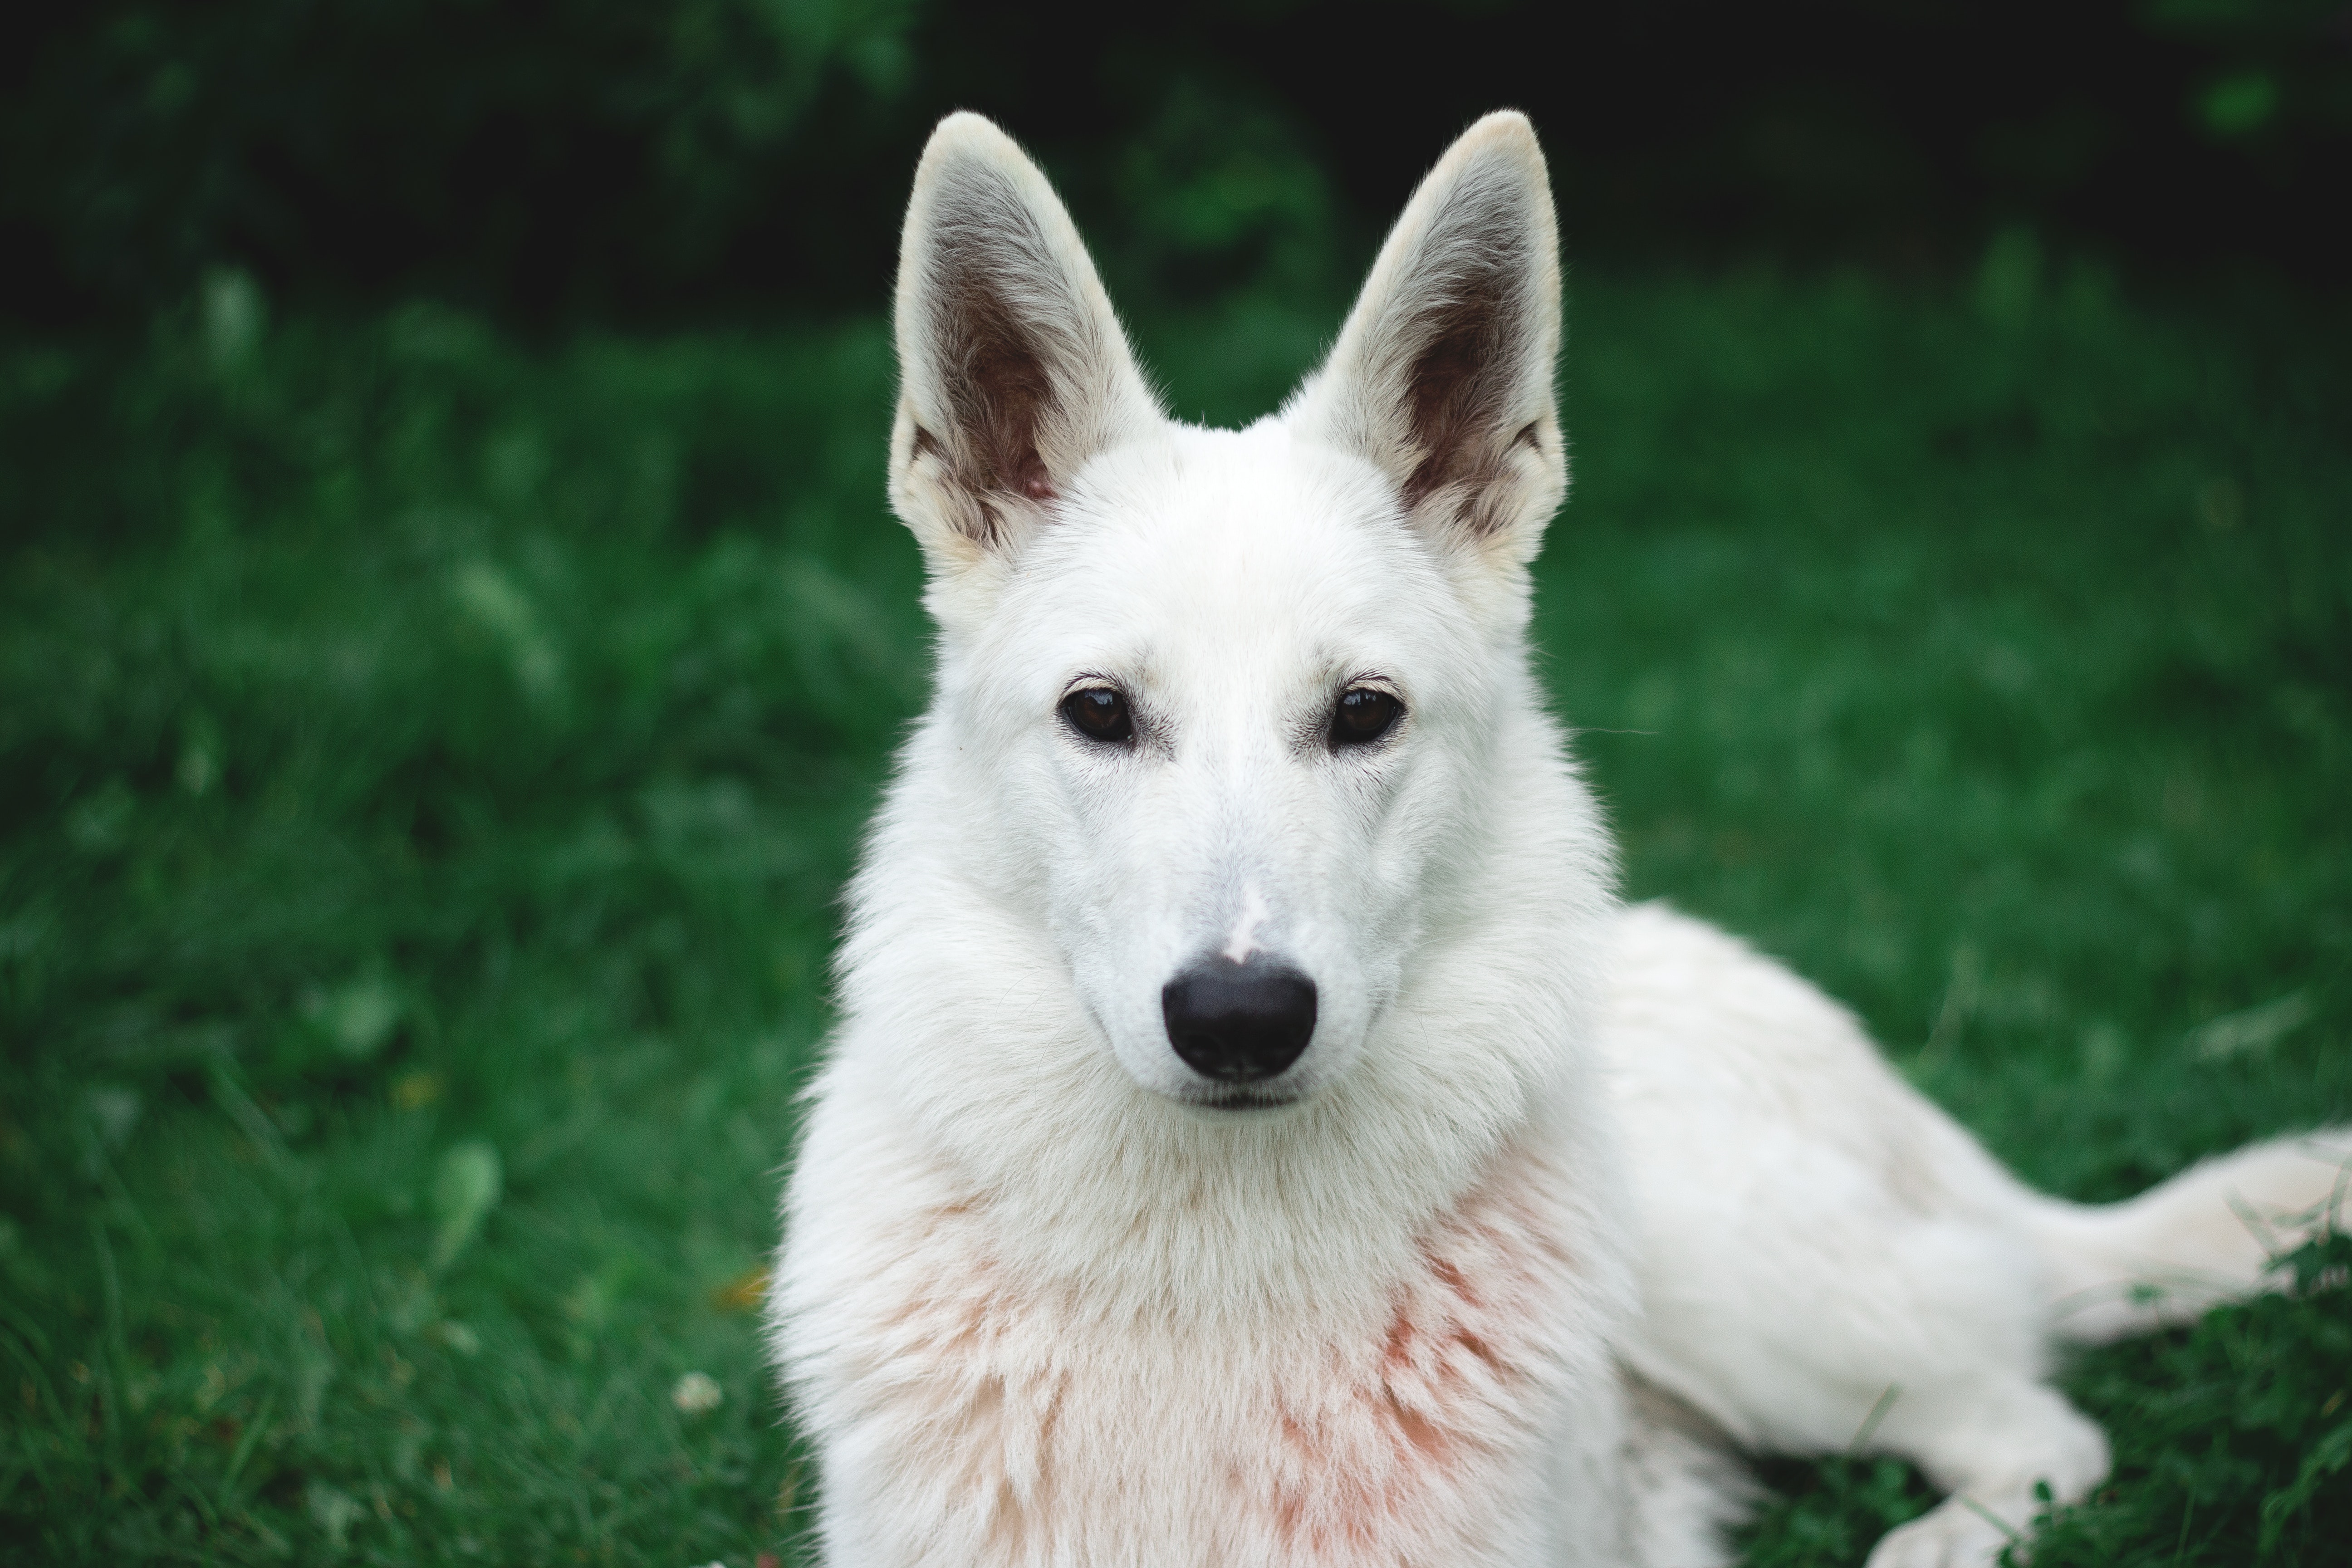
dog, mammal, vertebrate, dog breed, canidae, berger blanc suisse, white shepherd, carnivore, herding dog, snout, rare breed dog, canaan dog, ancient dog breeds